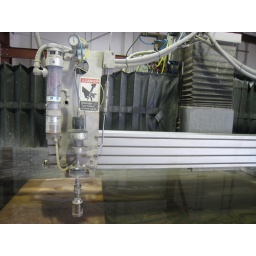
It is looking awesome. The water jet cuts through the stone like butter in a precise computer-controlled pattern.